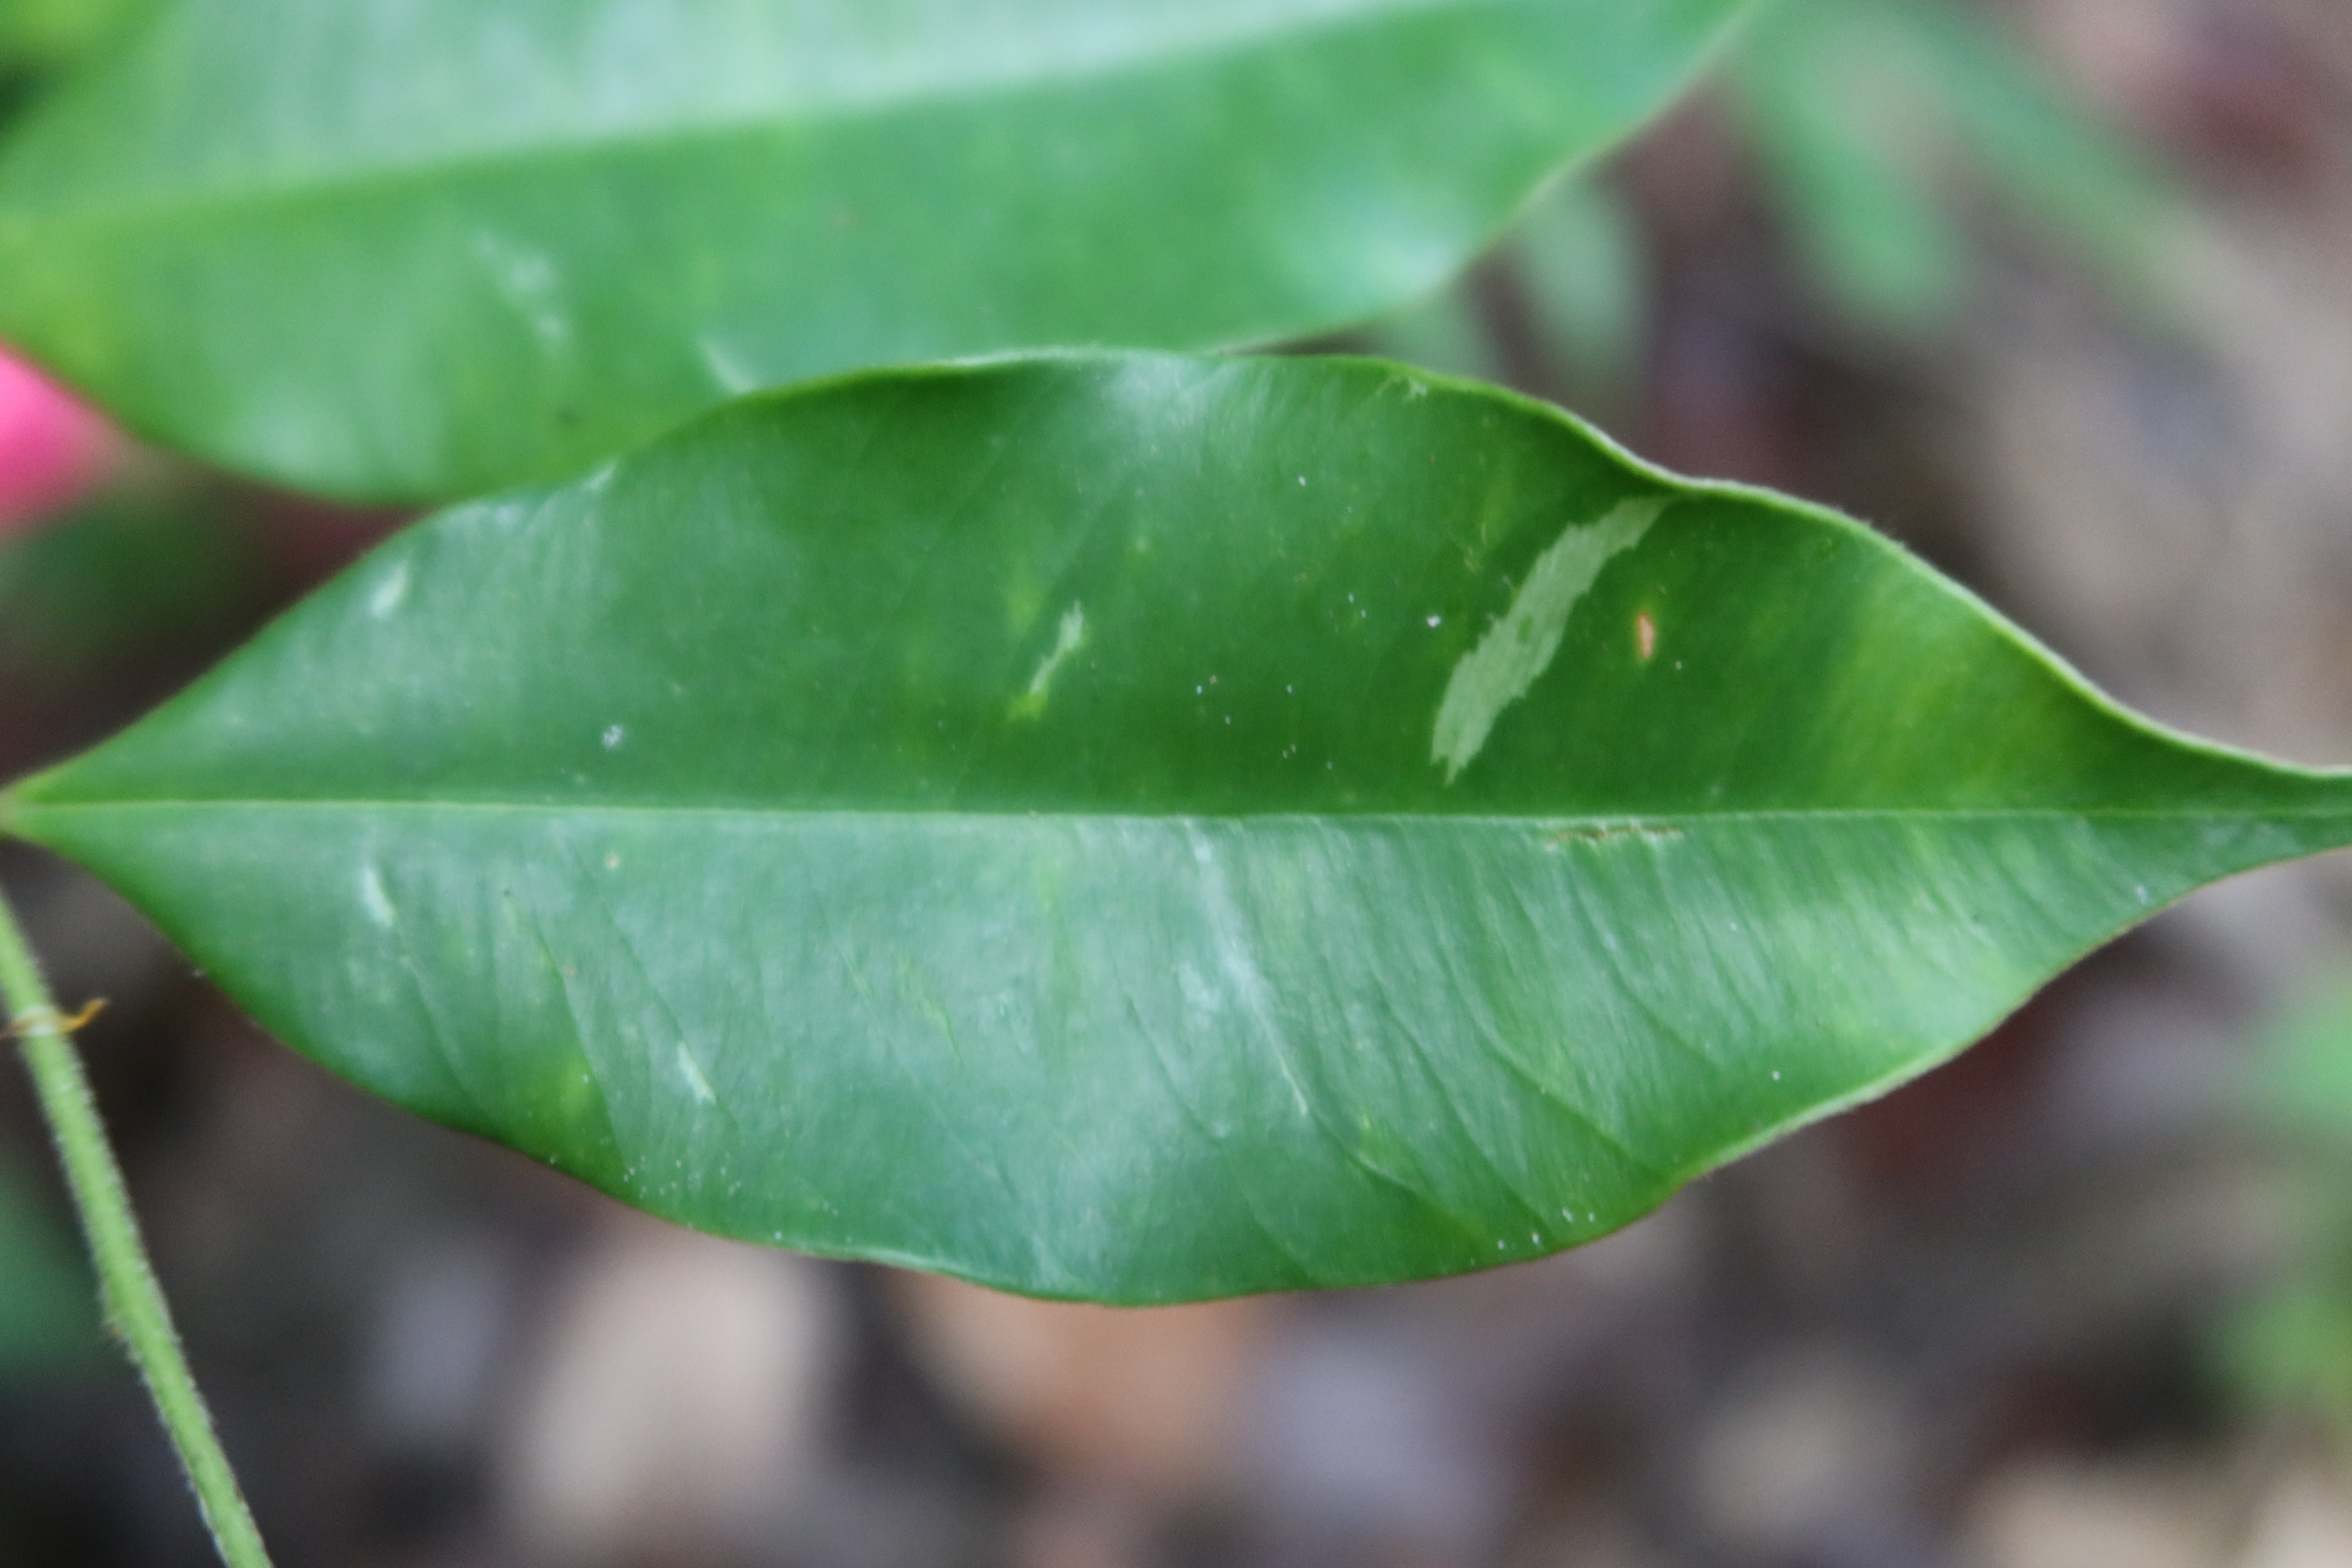
Label: Brown spots